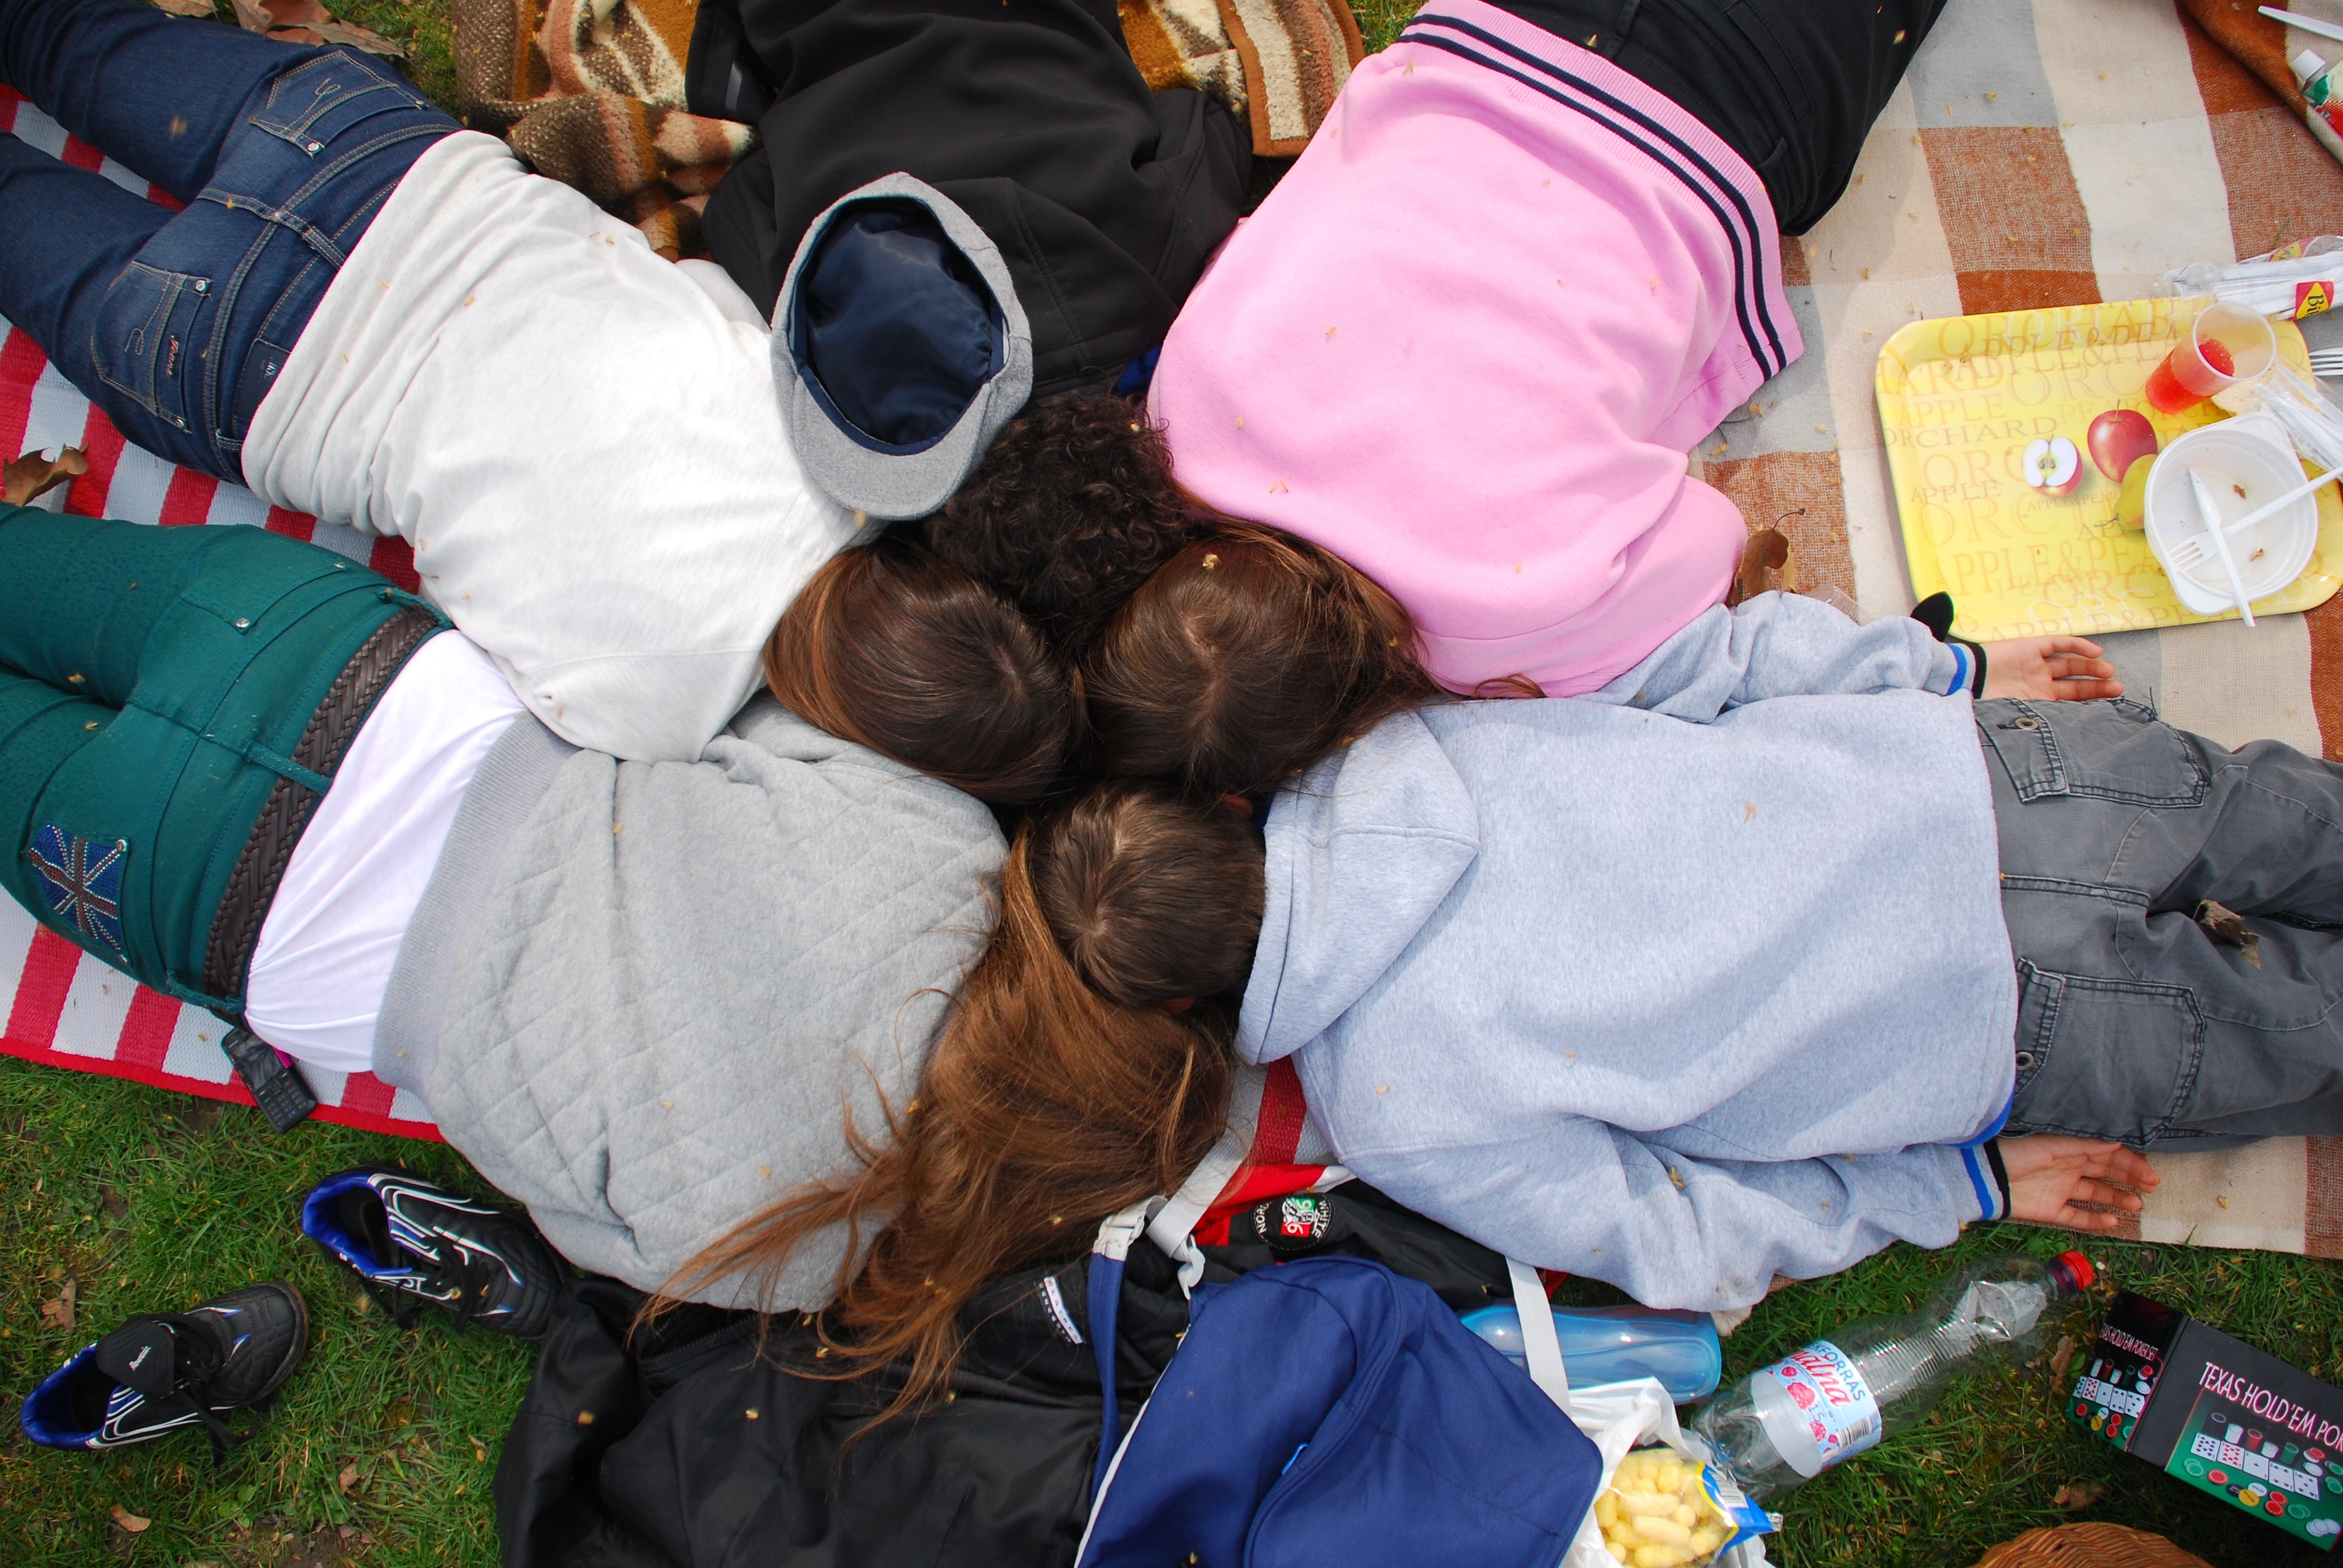
game, child, secret, filial